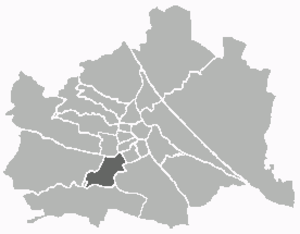
Meidling est le douzième arrondissement de Vienne.